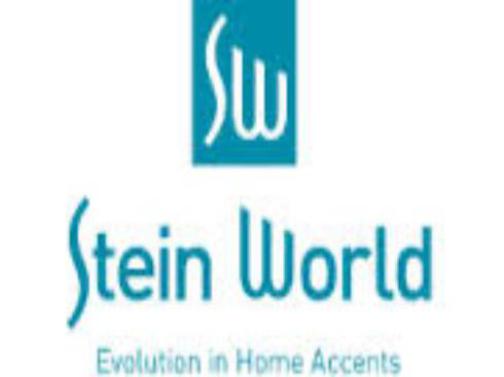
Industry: Leisure